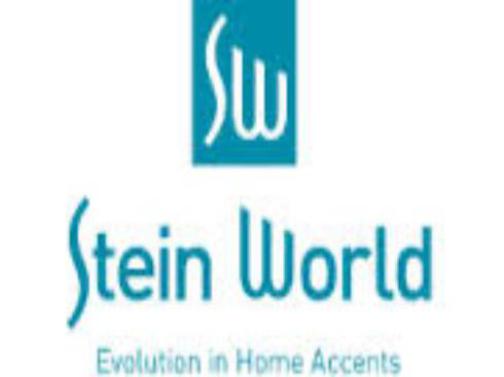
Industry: Leisure